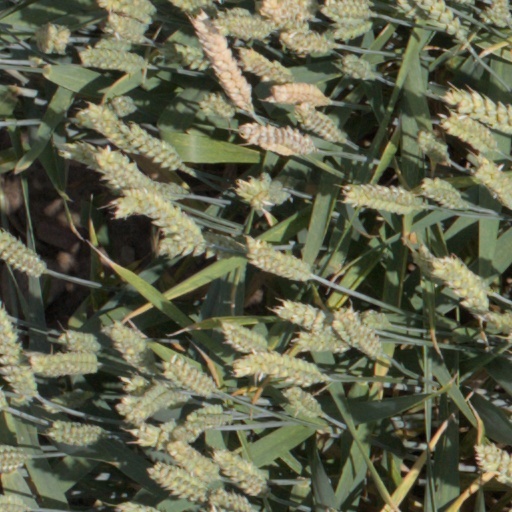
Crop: wheat